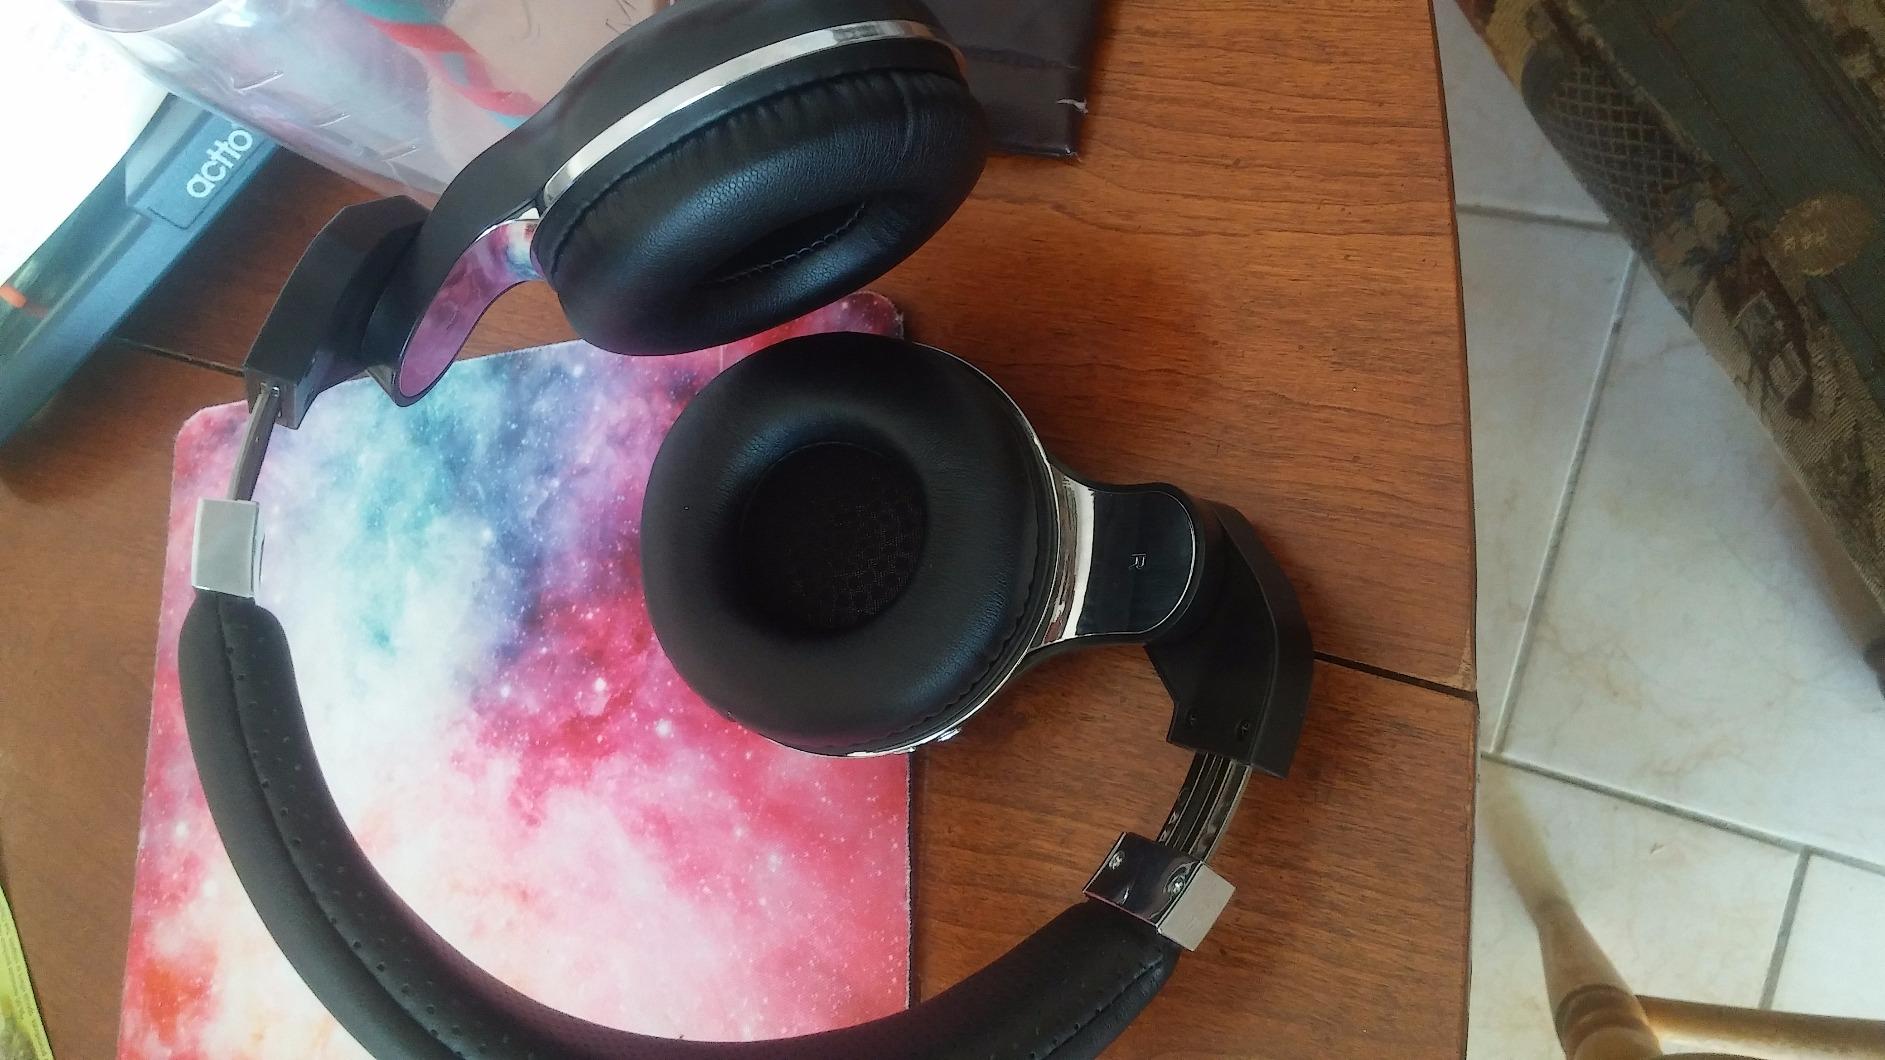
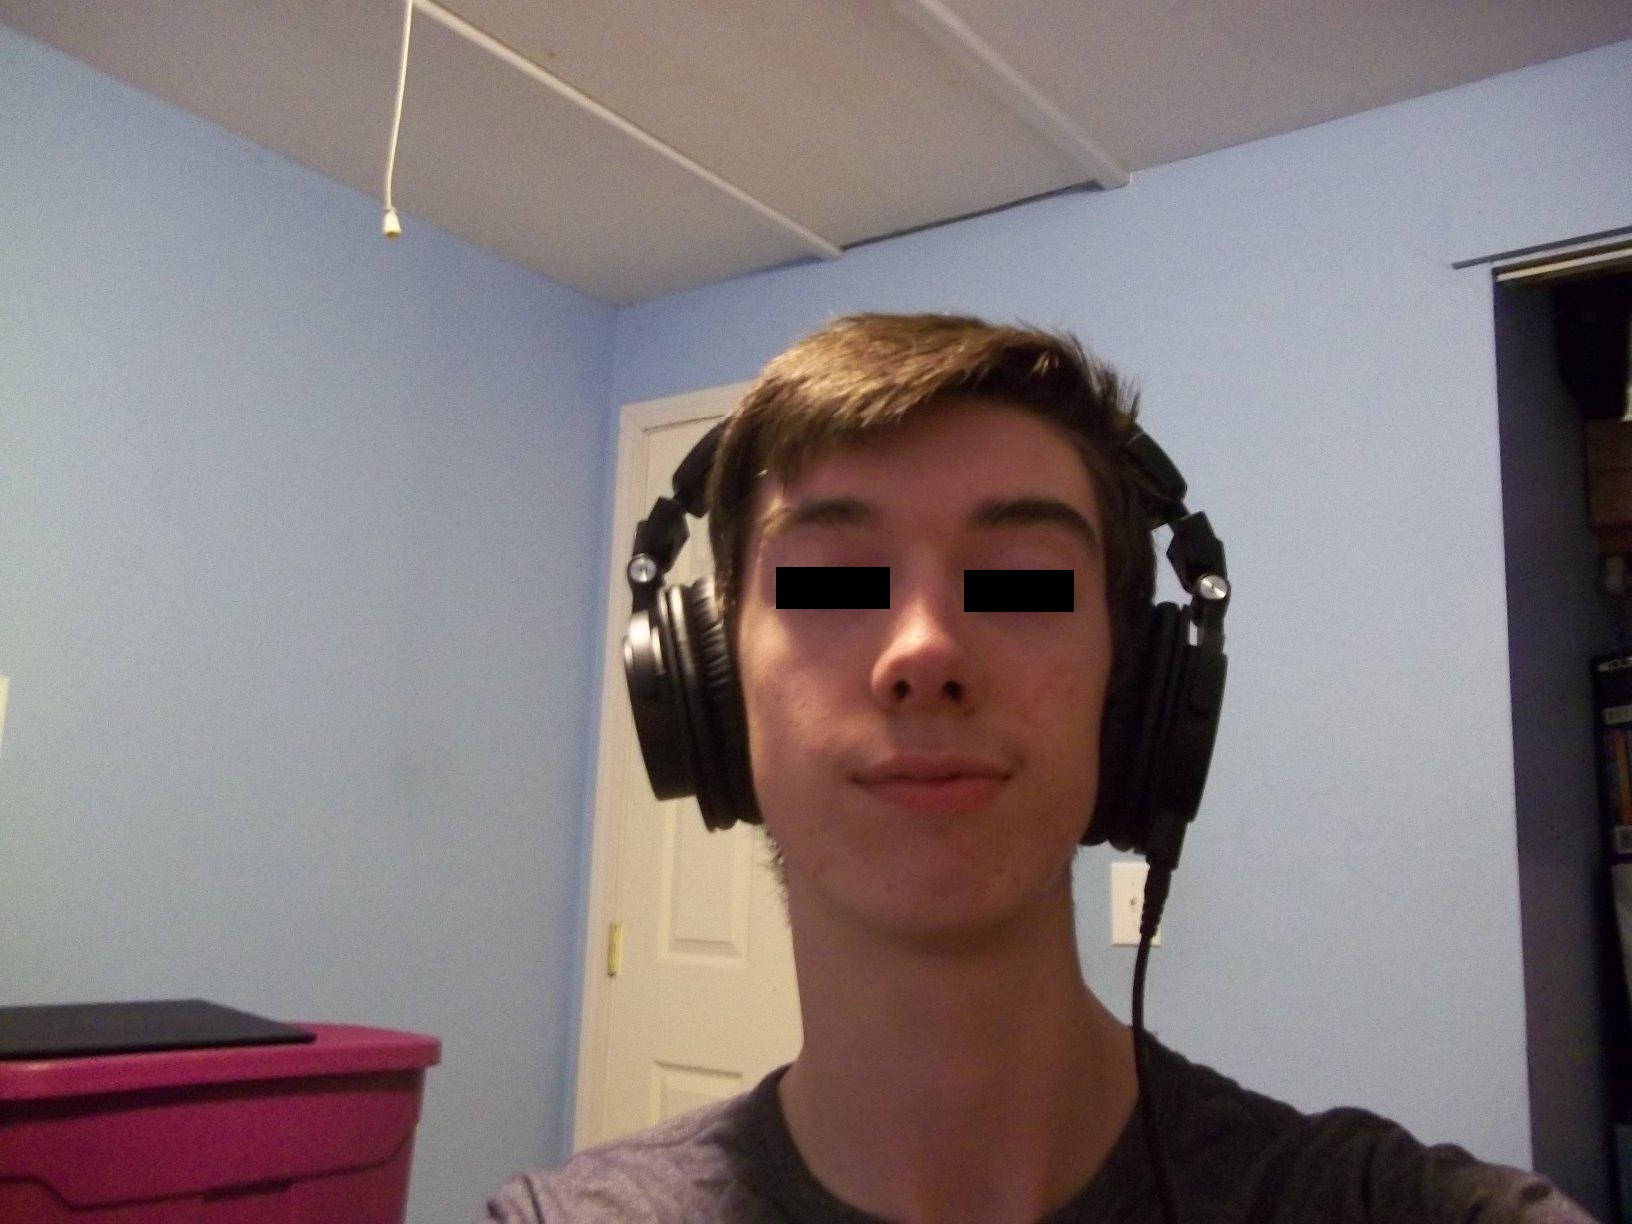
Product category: headphones
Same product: no